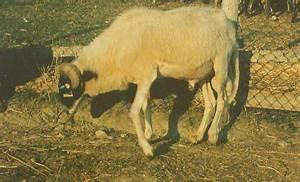
sheep